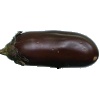
Label: Eggplant 1